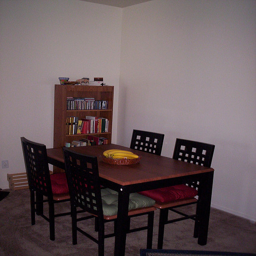
A wooden table with four different chairs sitting around it.
A dinning table with bananas in the middle.
A pretty wooden dining table with four nice chairs.
A bowl of fruit on a table with four chairs.
a bowl of bananas on a table with chairs